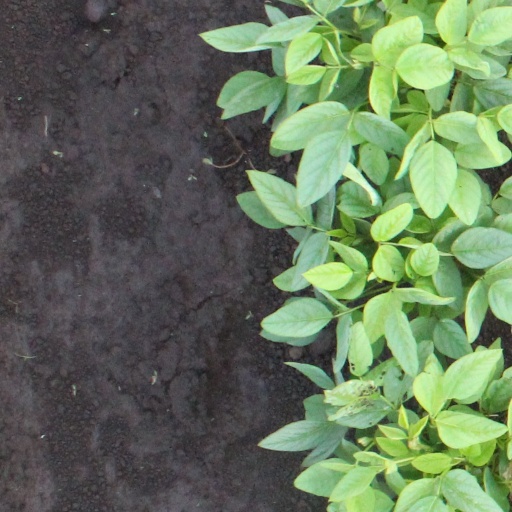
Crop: soybean